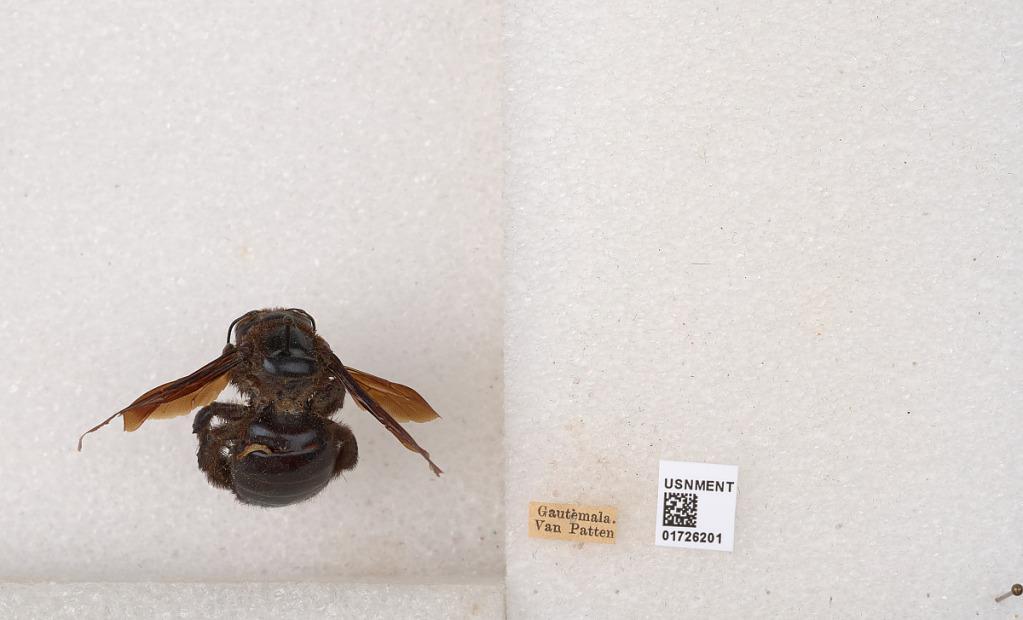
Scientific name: Xylocopa (Schonnherria) loripes Smith
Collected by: Van Patten
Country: Guatemala
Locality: Guatemala